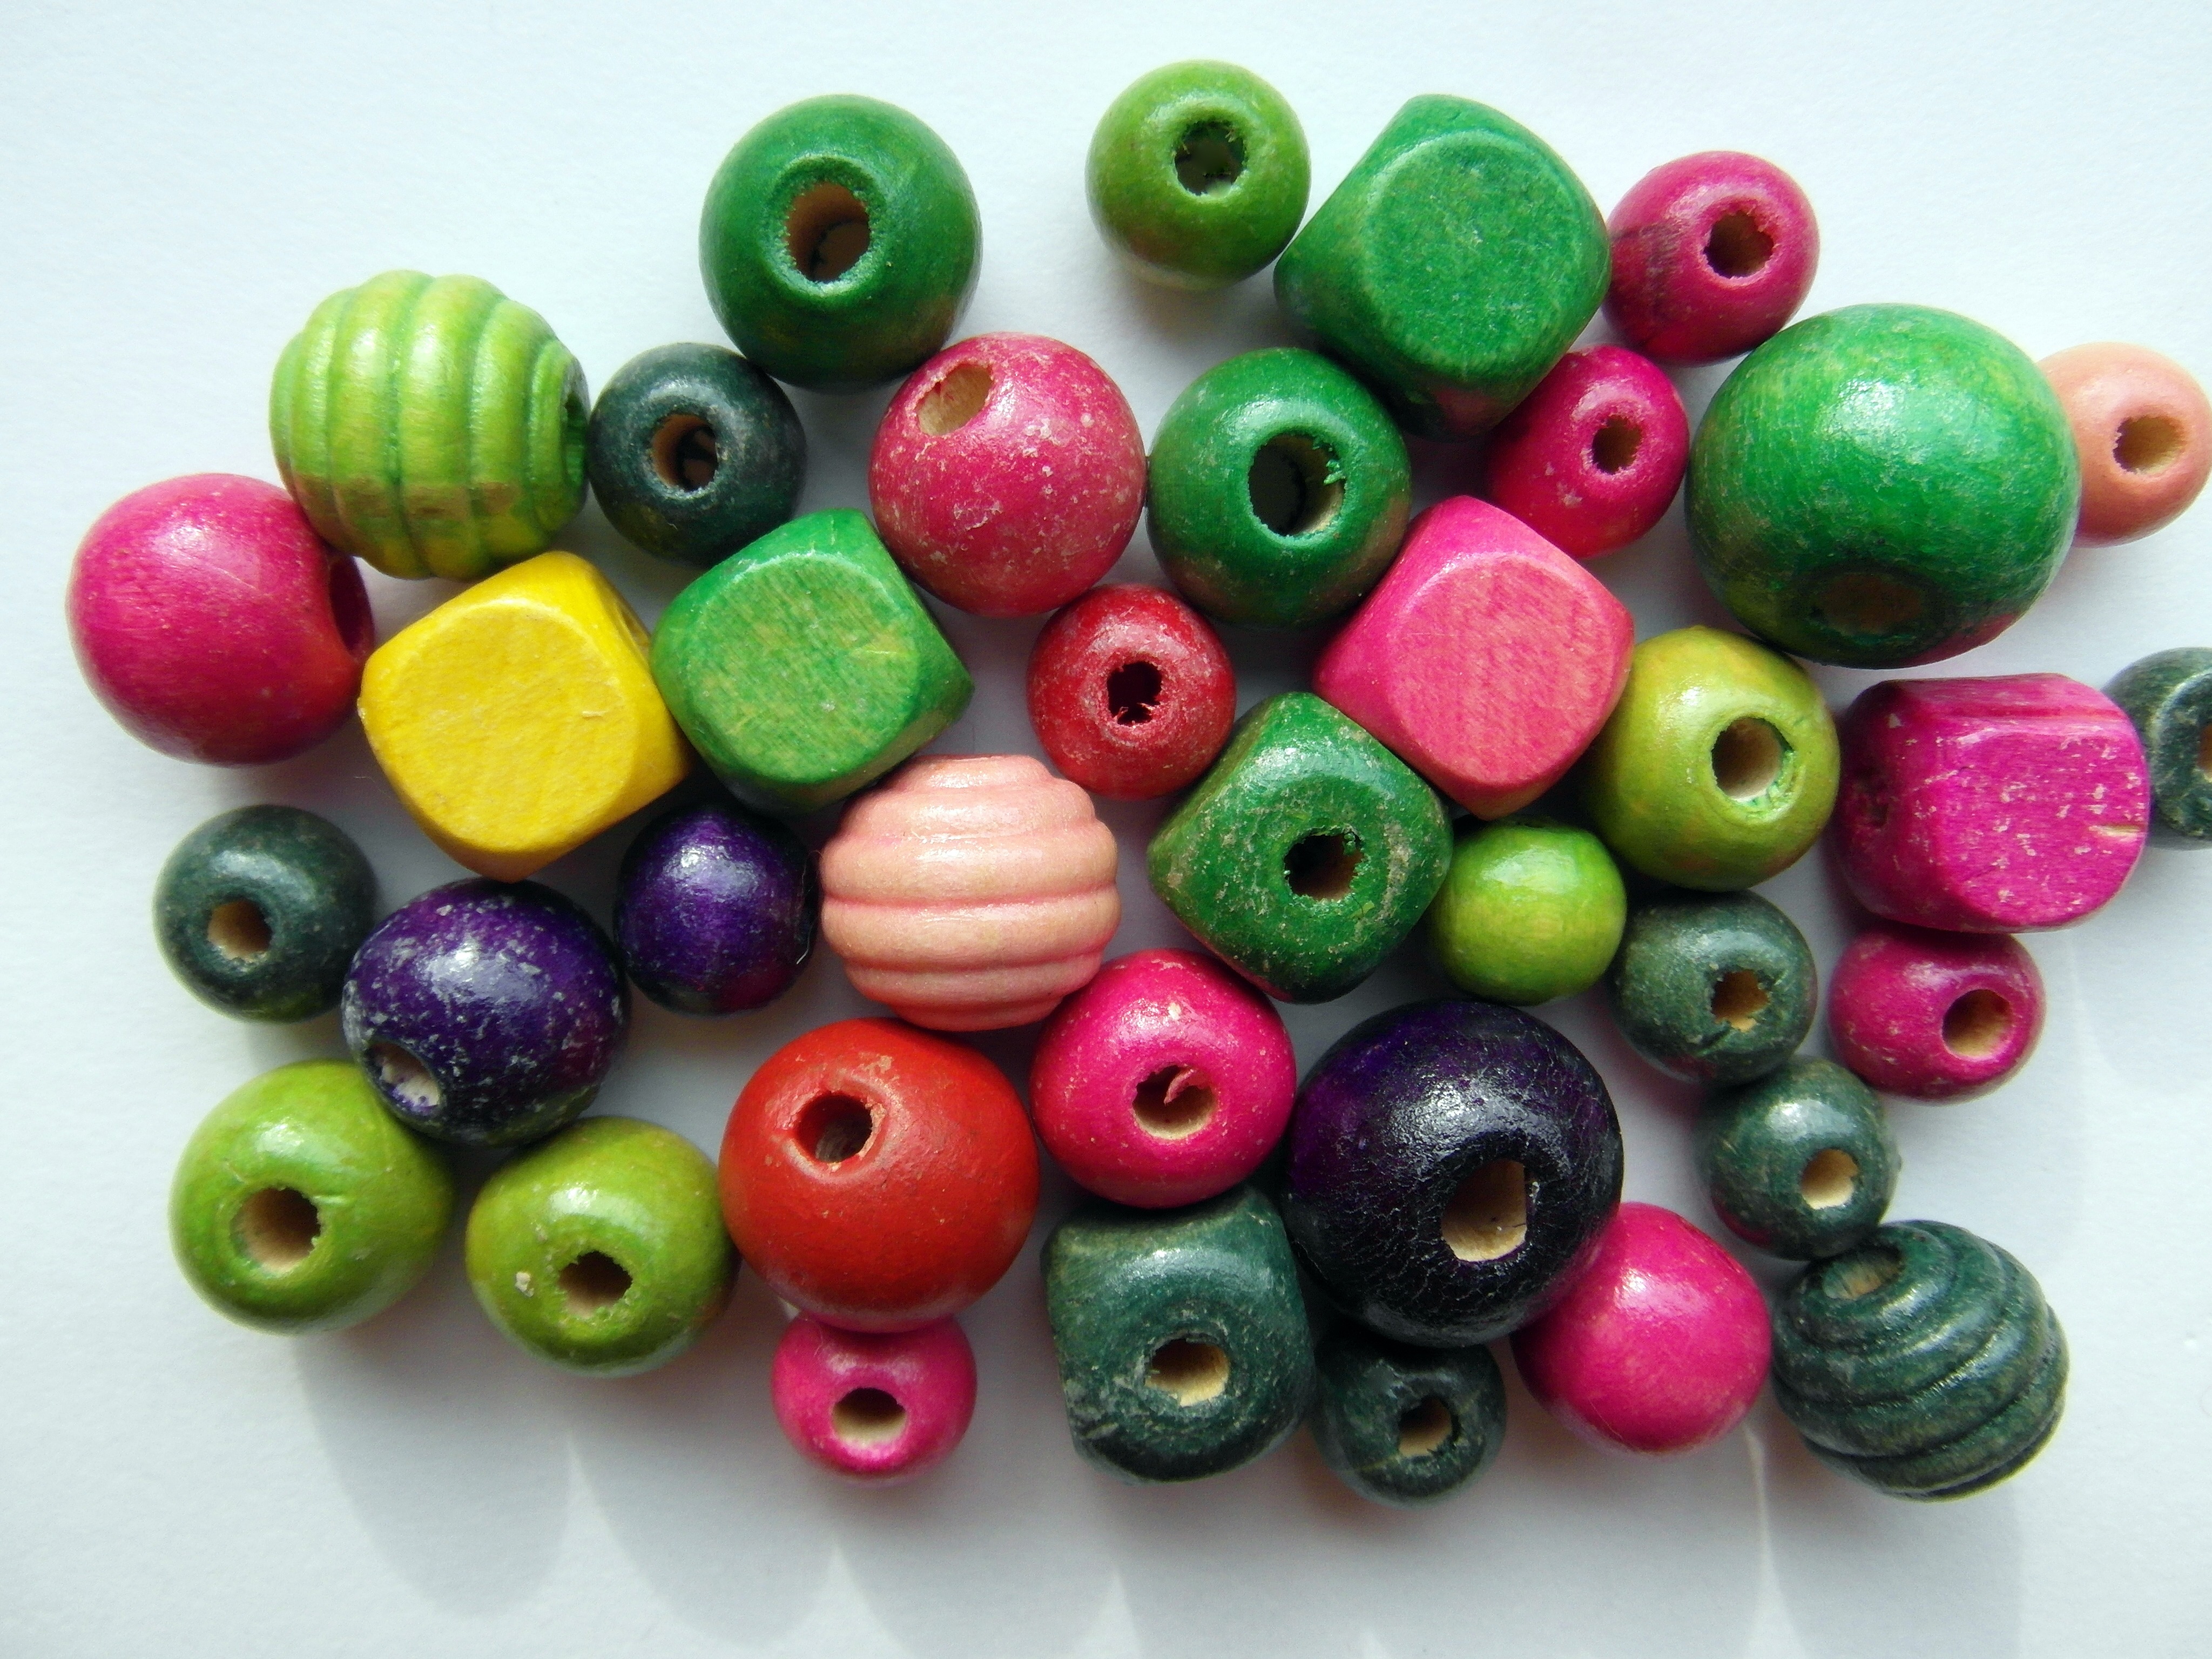
wood, chain, isolated, green, red, color, craft, colorful, yellow, bead, jewellery, art, kindergarten, school, beads, hobby, tinker, jewelry making, fashion accessory, wood beads